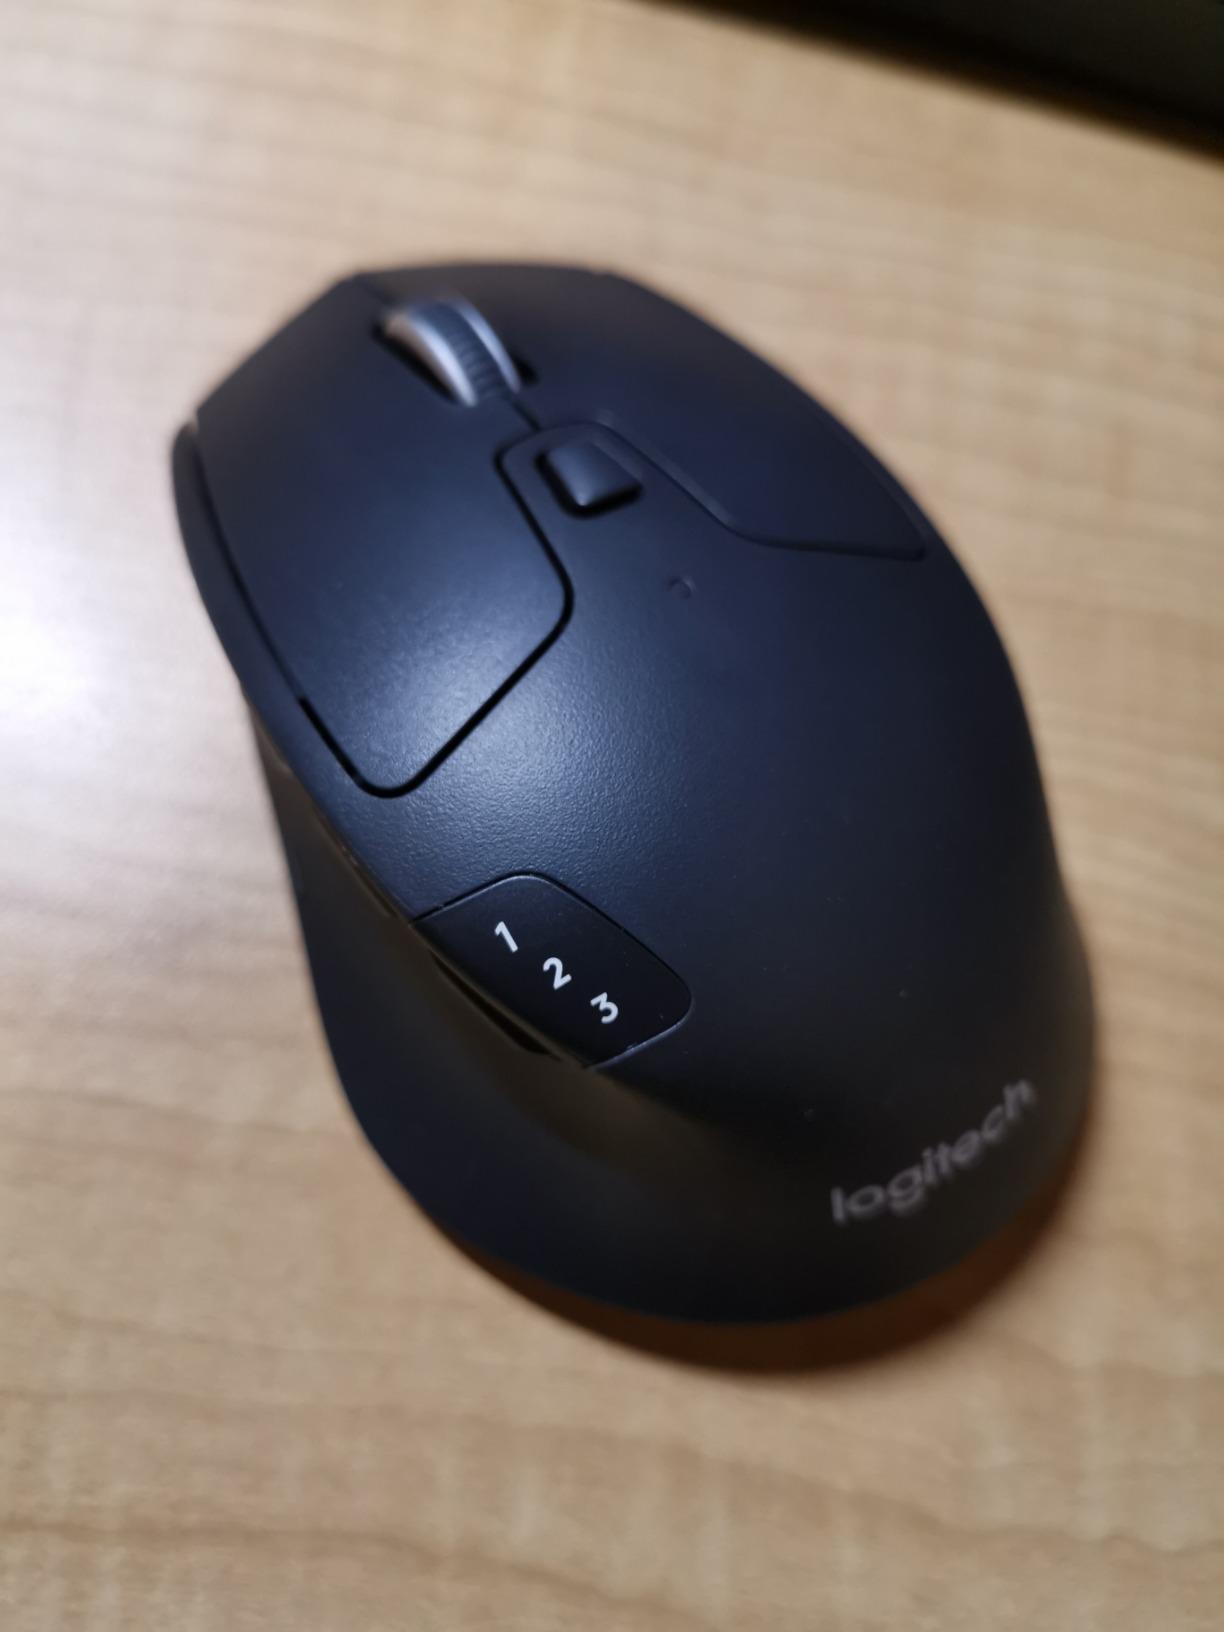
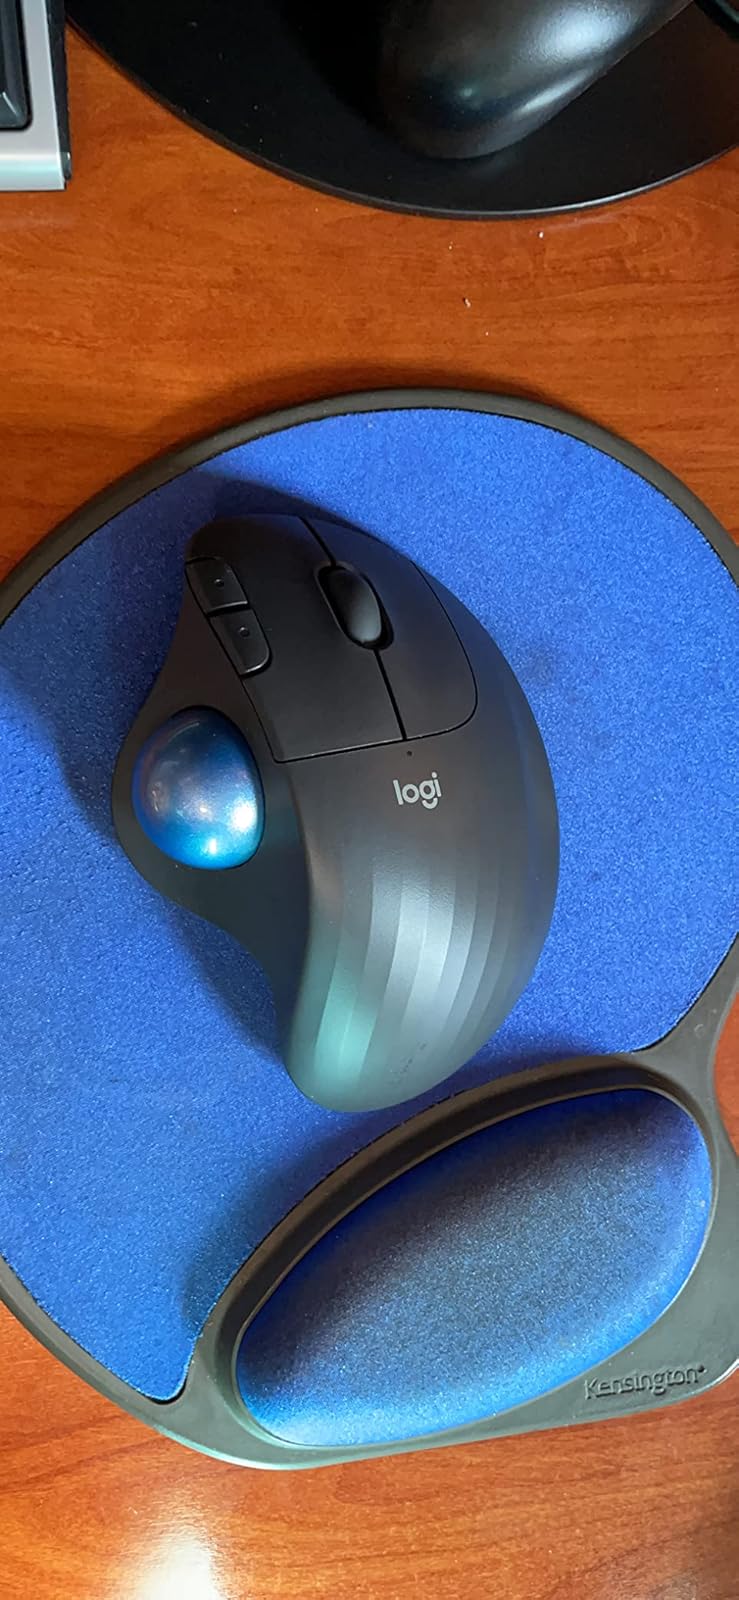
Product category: mouse
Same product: no